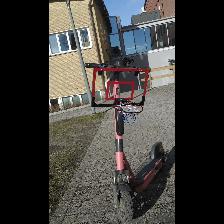
Label: NonHuman